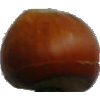
Label: Nut Forest 1